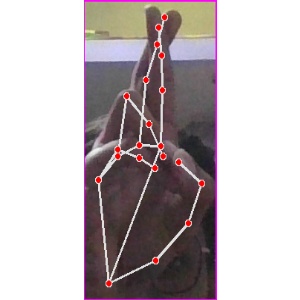
अक्षर: र